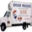
Label: truck